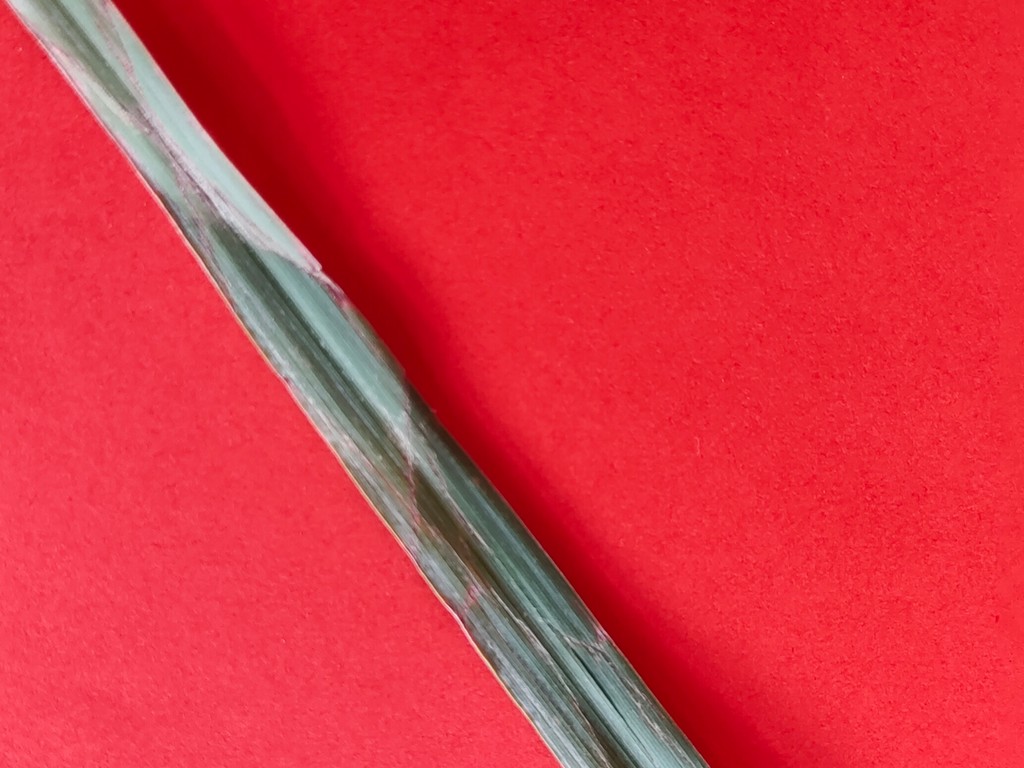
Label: Unhealthy